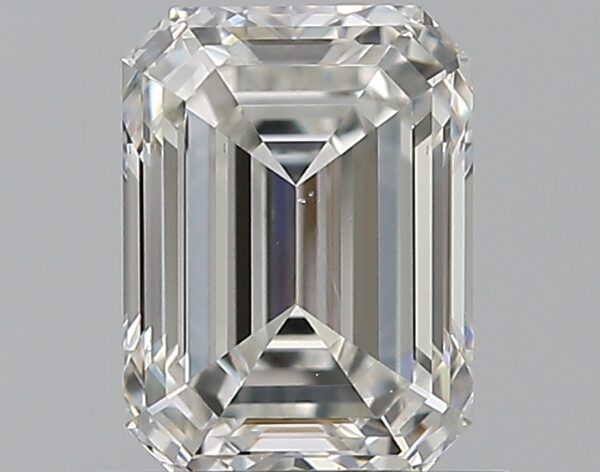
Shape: emerald
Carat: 0.96
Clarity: VS1
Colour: H
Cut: EX
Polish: EX
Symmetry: EX
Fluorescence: F
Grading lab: GIA
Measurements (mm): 6.37 x 4.71 x 3.22